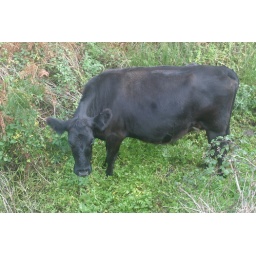
Black cow in a field